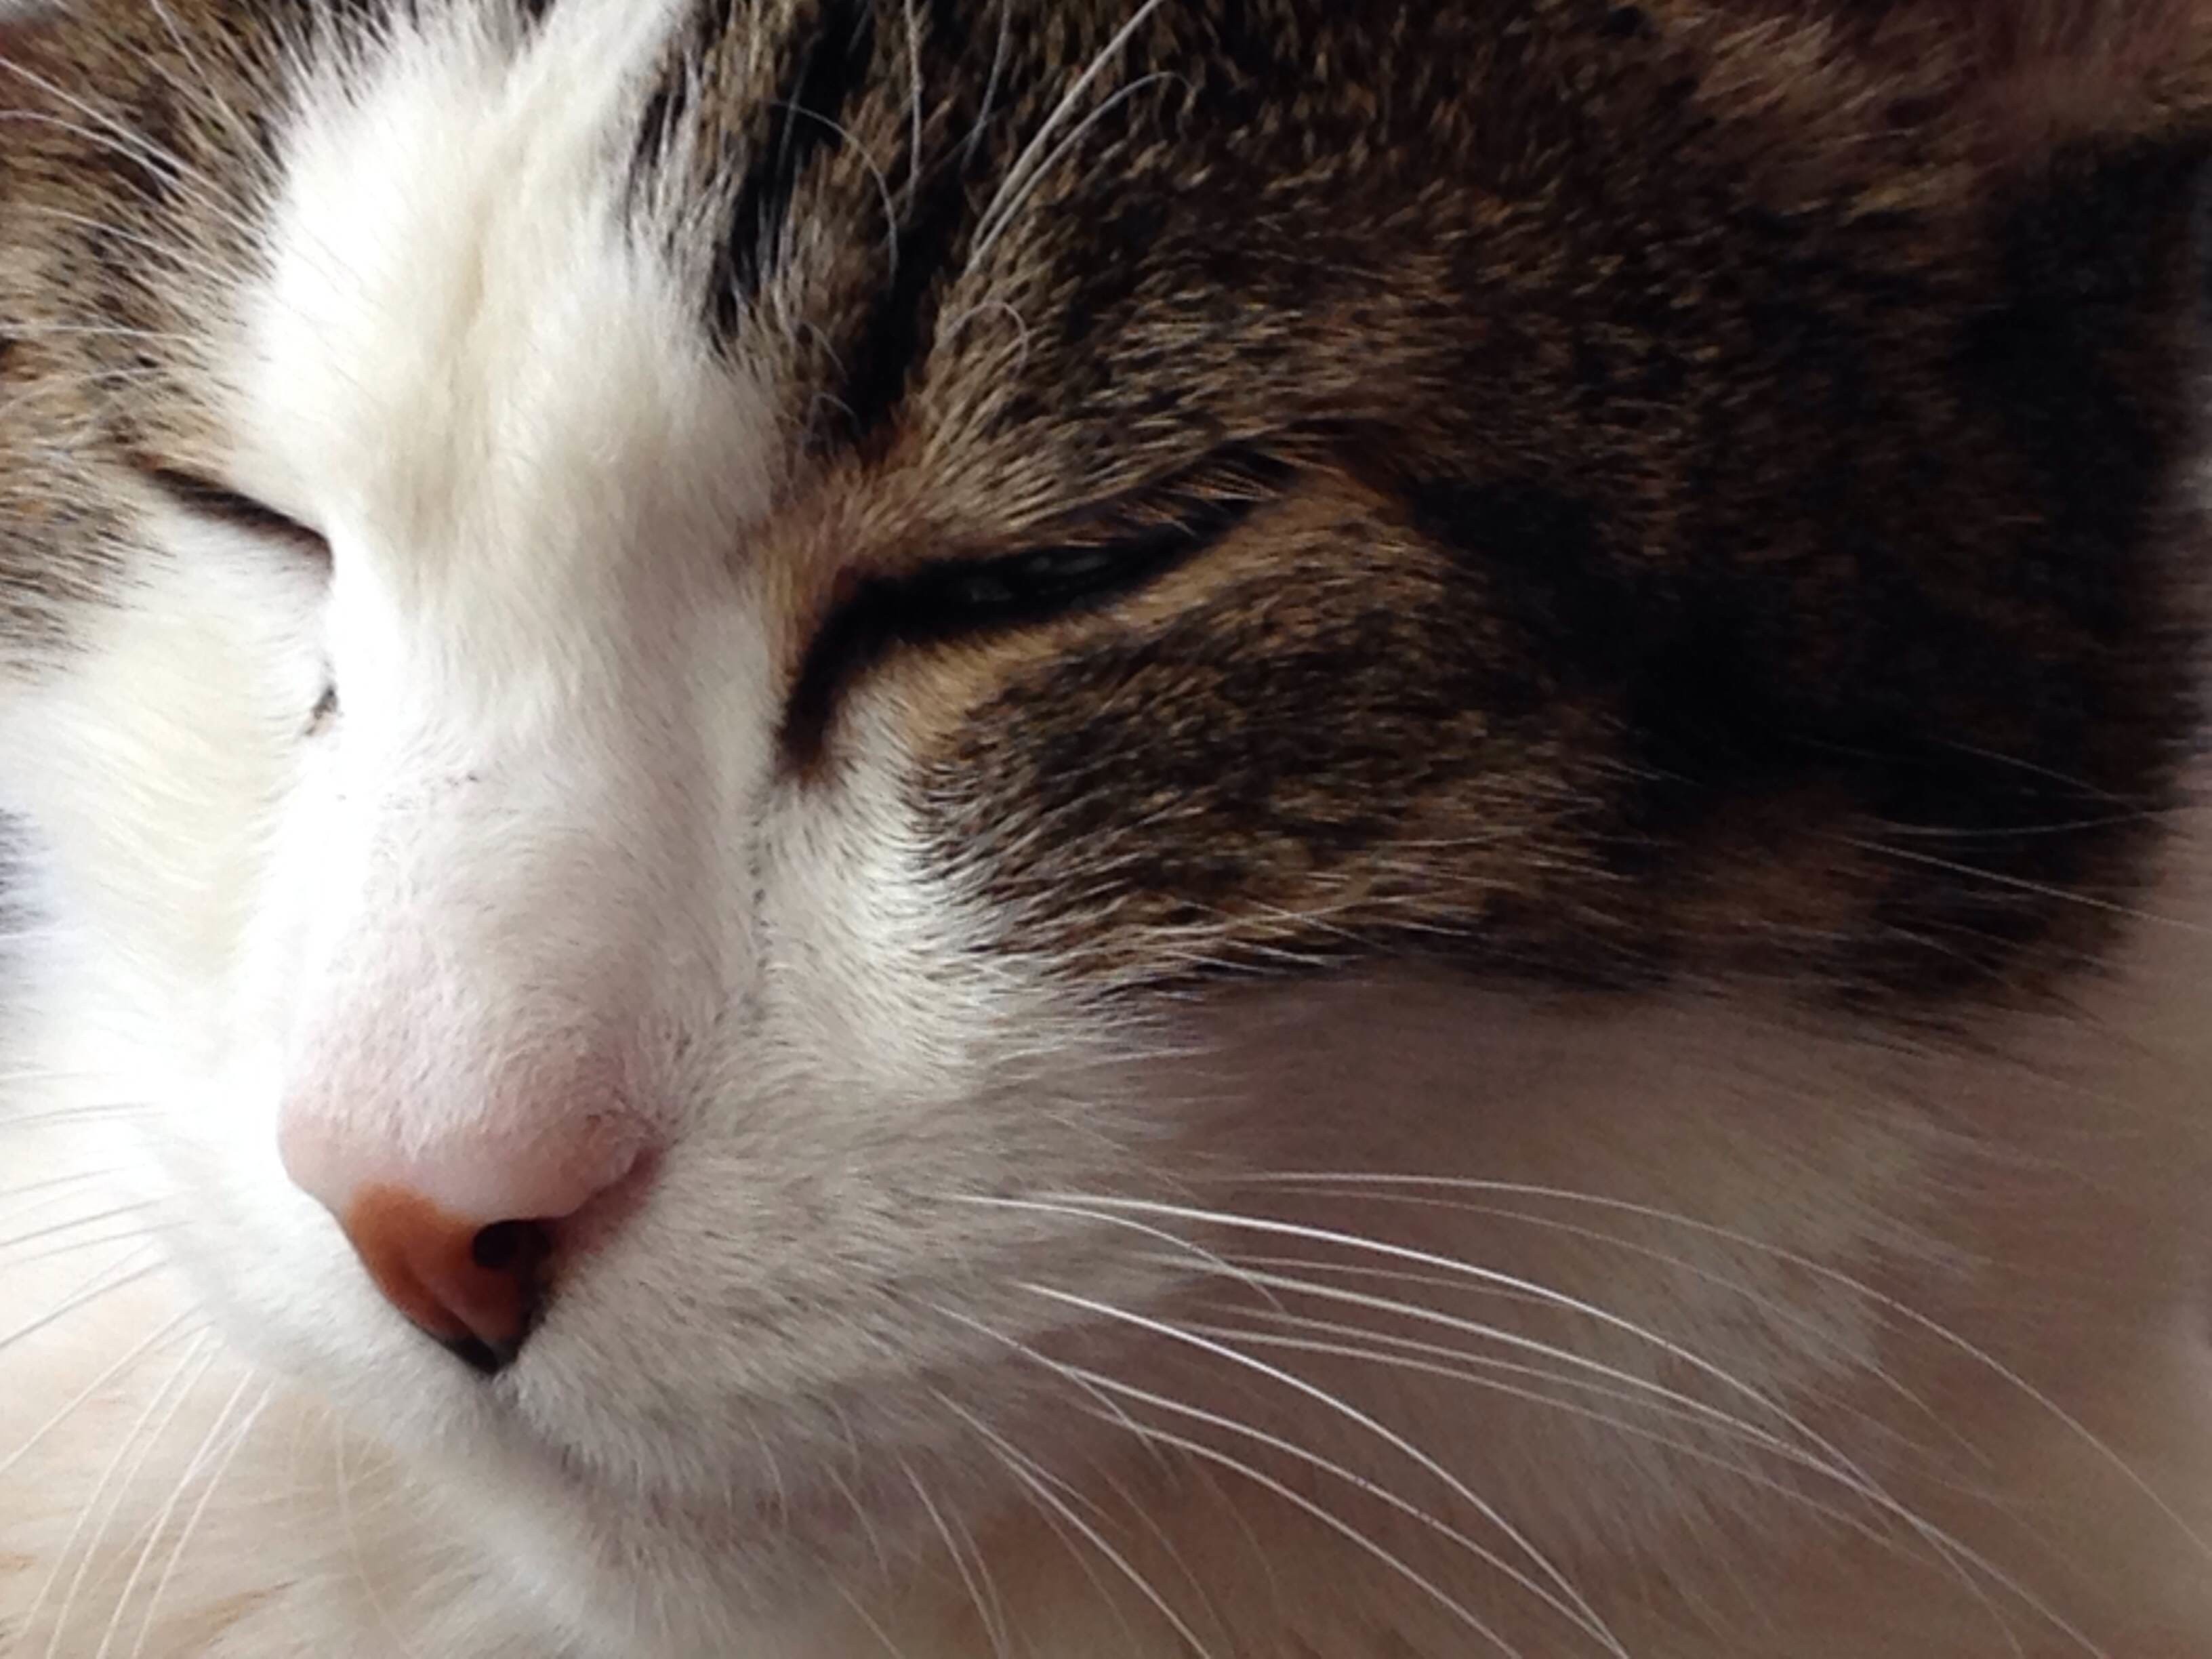
cat, mammal, yawn, close up, nose, whiskers, snout, eye, skin, vertebrate, organ, small to medium sized cats, cat like mammal